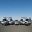
Label: ambulance